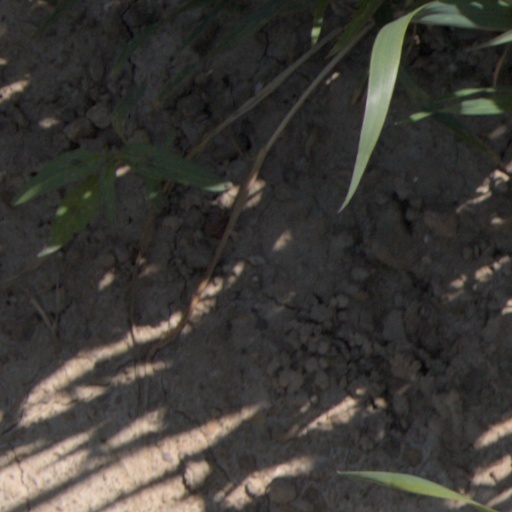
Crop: wheat